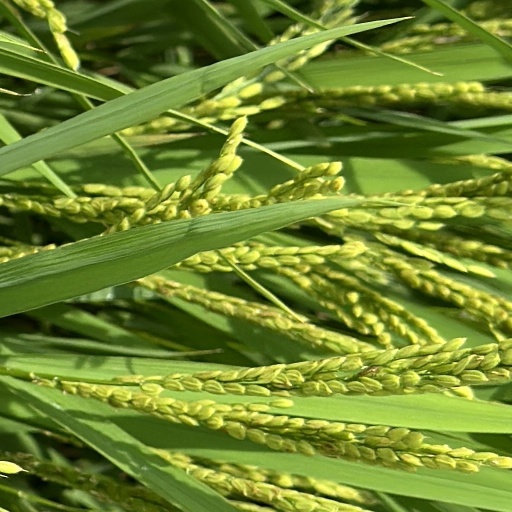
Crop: rice